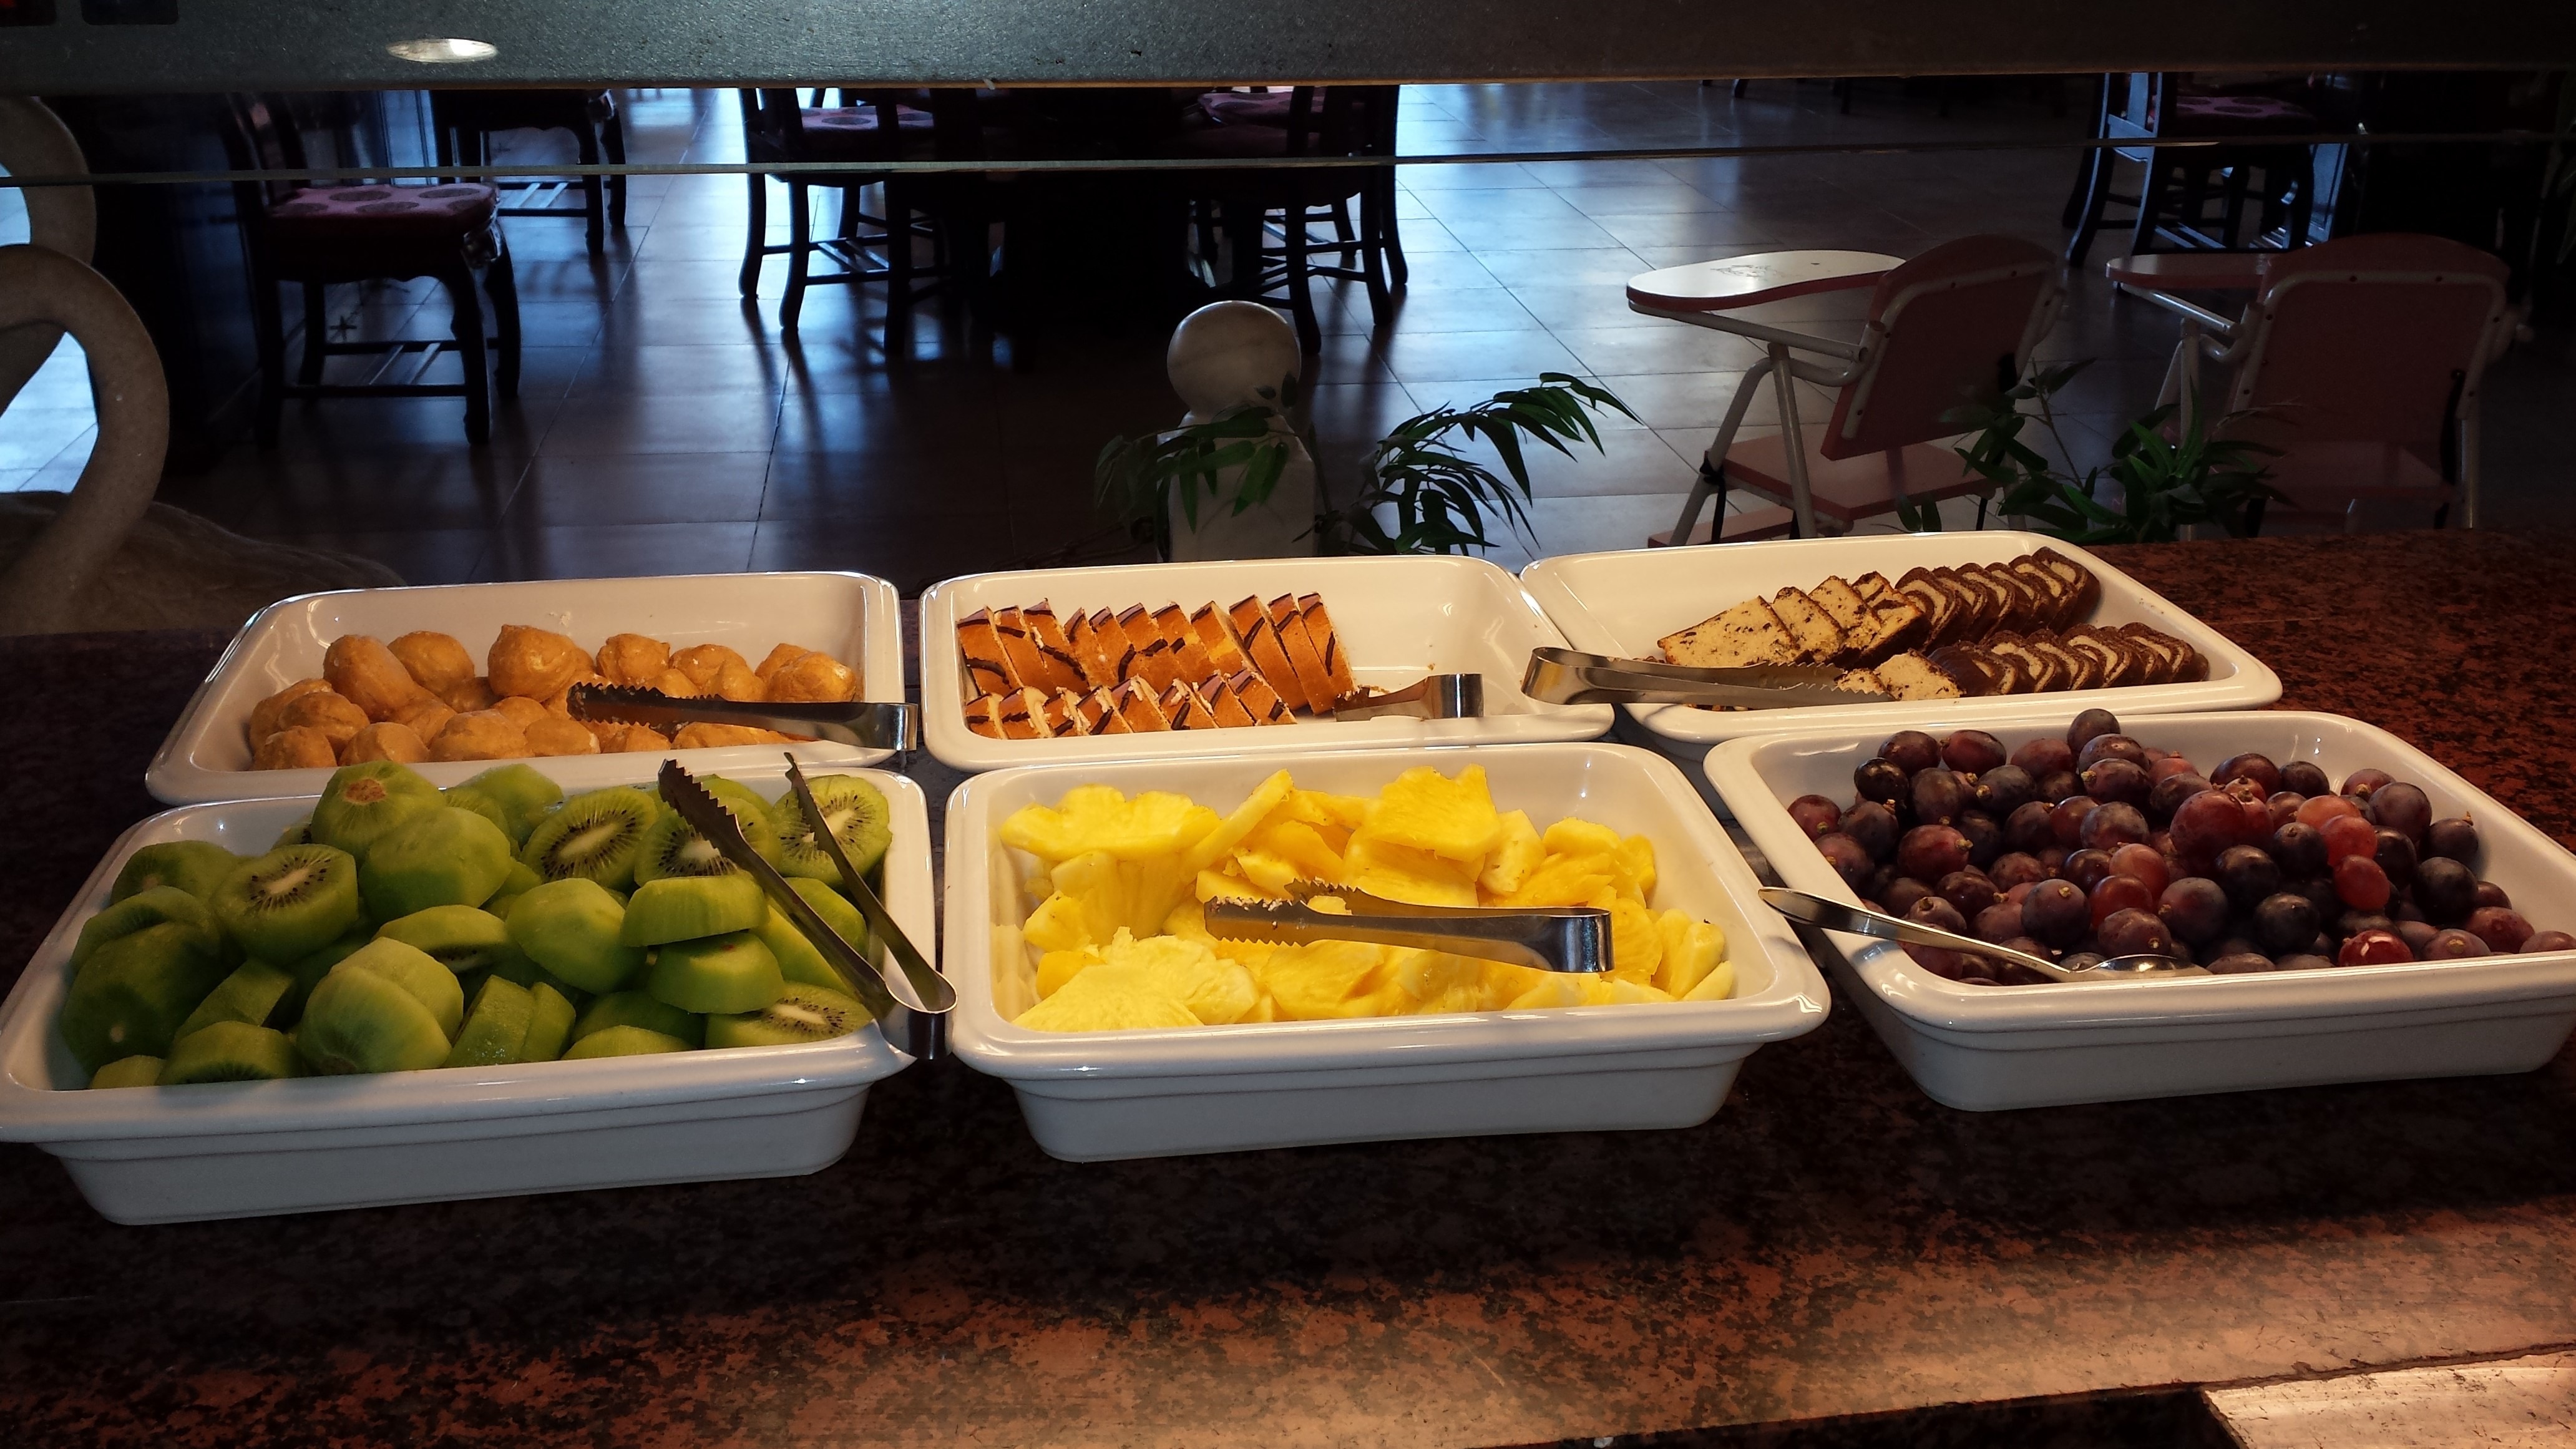
fruit, sweet, meal, food, produce, dessert, lunch, cake, buffet, pineapple, kiwi, grapes, fruits, sense